Clueless

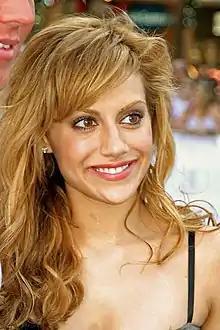
Brittany Murphy in 2006

After the death of Brittany Murphy, Silverstone stated that she "always felt connected to [Murphy] as [they] shared a very special experience in [their] lives together", and said, "I loved working with Brittany. She was so talented, so warm, and so sweet."